List of Welsh inventions and discoveries

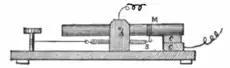
Adjustable carbon rod microphone invented by David Edwards Hughes

Hugh Owen Thomas was descended from a line of Welsh bone setters and placed great importance on rest in treatment of fractures. He is responsible for a number of contributions to orthopaedic treatment and surgery, producing a number of books and methods that revolutionised orthopaedic practice. He is particularly known for the Thomas splint, which was widely used during World War I, reducing mortality from 80% to just 8% by the end of the war. The Thomas test, is a method of detecting hip flexion contracture (fixed partial flexion of the hip) and to measure hip extensibility by having a patient lie flat on a firm bed/table while holding one knee to their chest. The opposite thigh is then observed for hip contracture and extensibility.